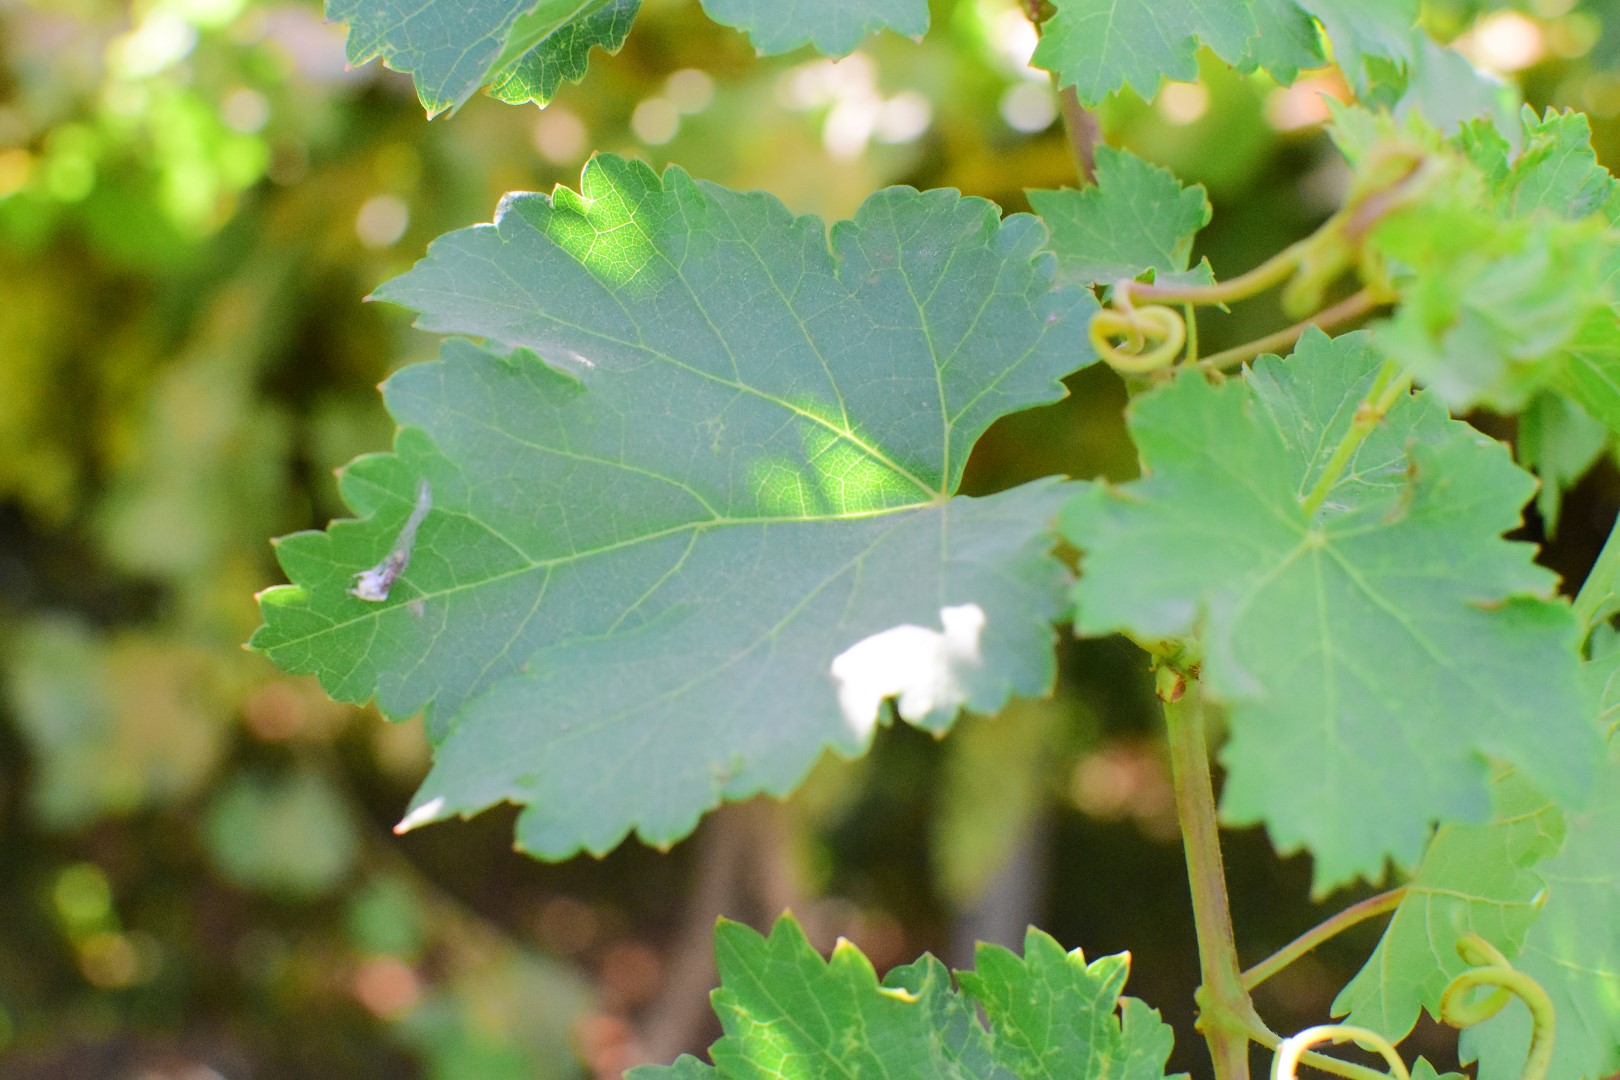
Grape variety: Deas Al-Annz